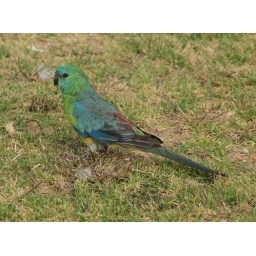
A Red Rumped Parrot sitting on the grass by the River Torrens